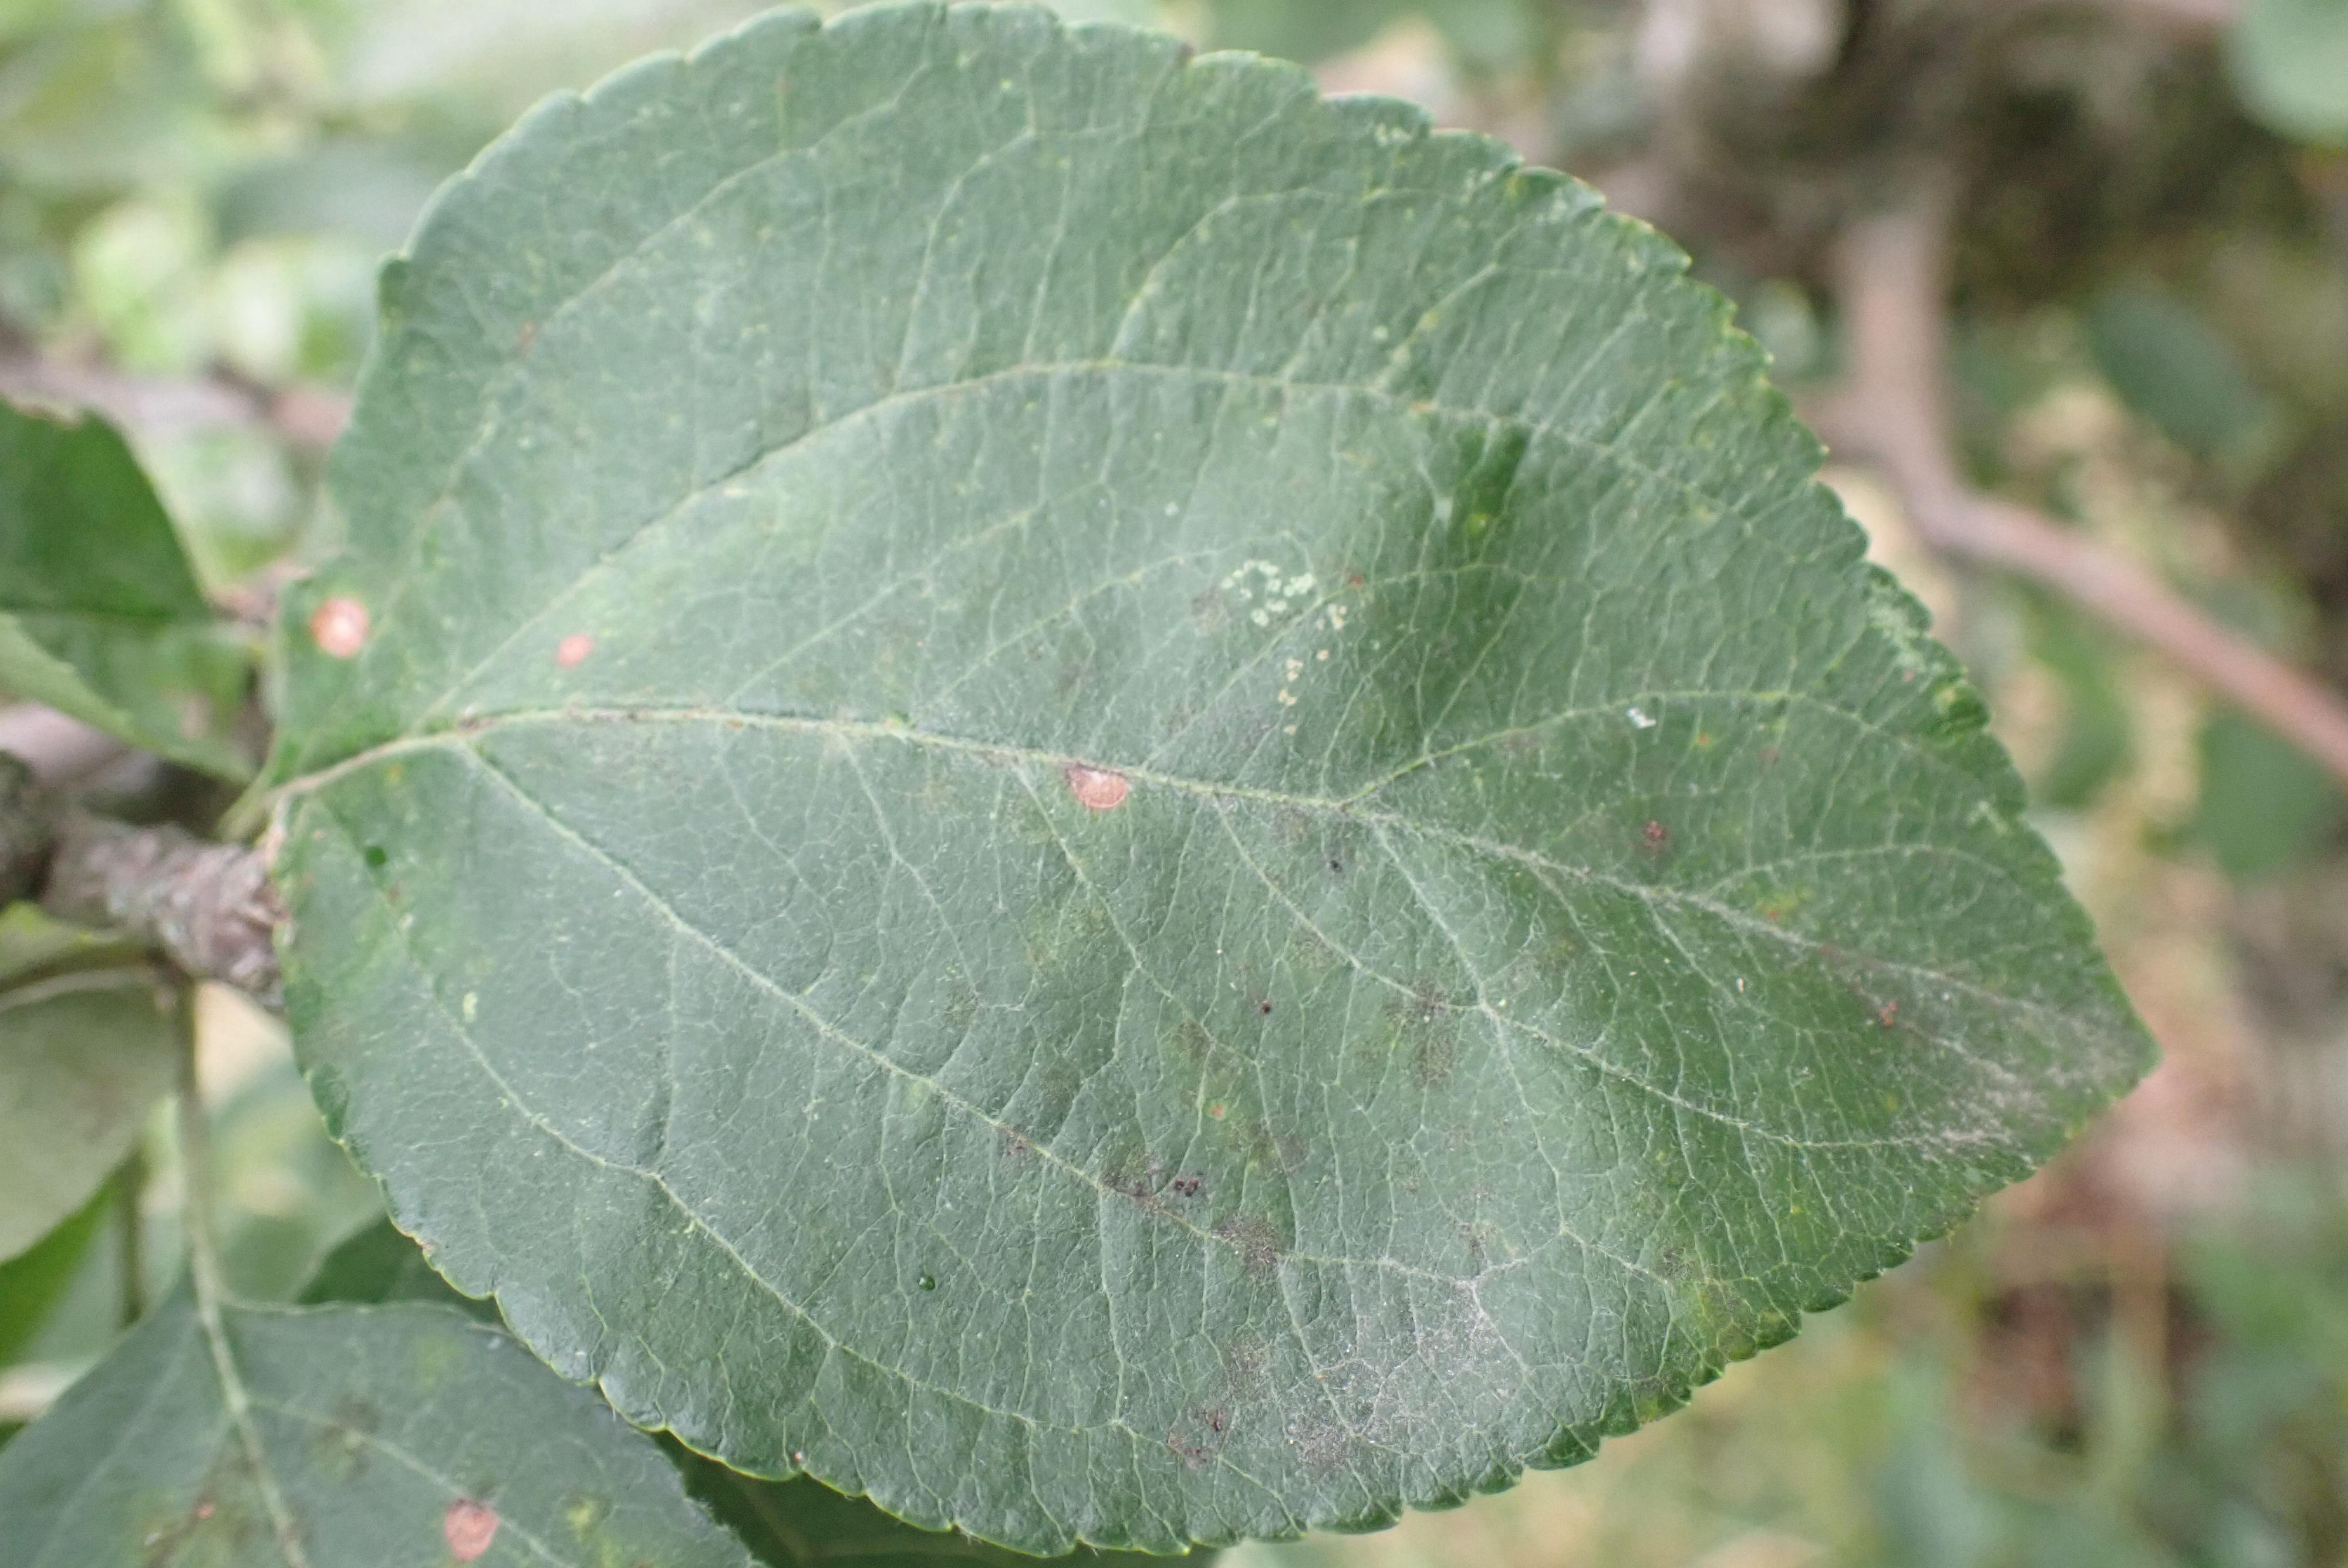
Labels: scab, frog_eye_leaf_spot, complex